Solid South

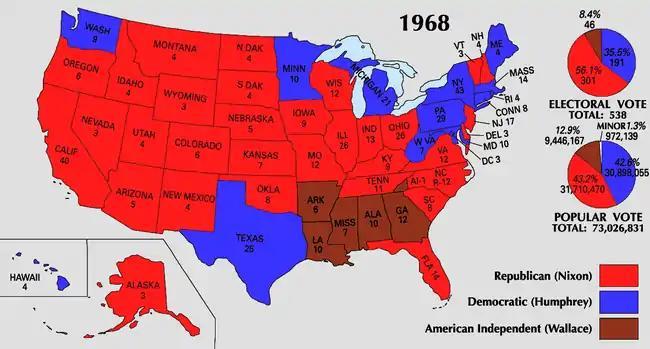
Map of the 1968 United States presidential election

In 1928, Herbert Hoover, benefiting from bias against his Democratic opponent Al Smith (who was a Roman Catholic and opposed Prohibition), won not only those Southern states that had been carried by either Harding or Coolidge (Tennessee, Kentucky, Missouri, Oklahoma, and Maryland), but also won Florida, North Carolina, Texas, and Virginia, none of which had voted Republican since Reconstruction. He furthermore came within 3% of carrying the Deep South state of Alabama. Harding, Coolidge, and Hoover all carried the two Southern states that had supported Hughes in 1916, West Virginia and Delaware. Al Smith received serious backlash as a Catholic in the largely Protestant South in 1928, carrying only his running mate Joseph T. Robinson's home state of Arkansas and the 5 states of the Deep South. The only place where Smith's Catholicism helped him in the South was heavily-Catholic Acadiana in Louisiana. Smith nearly lost Alabama, which he held by 3%, which had Hoover won, would have physically split the Solid South.